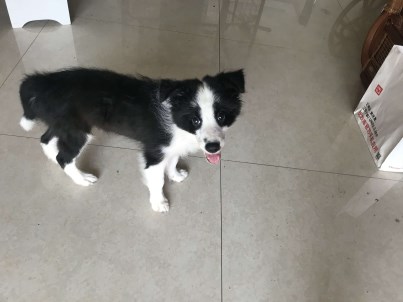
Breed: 2594-n000109-Border_collie